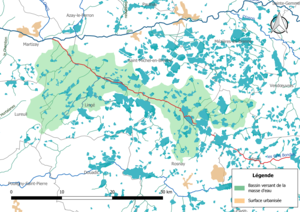
Carte de la masse d'eau «
Les Cinq Bondes, ou « ruisseau des Cinq Bondes » ou « ruisseau du Blizon », est un cours d'eau français qui coule dans le département de l'Indre, dans la parc naturel régional de la Brenne. C'est un affluent de la Claise en rive gauche et donc un sous-affluent de la Loire.